J. Norman Collie

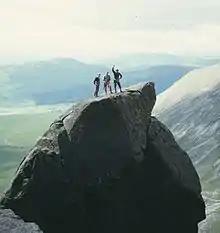
Climbers on the Cioch, Isle of Skye

In the 1997 BBC TV series on Scottish climbing, "The Edge", Collie and MacKenzie's exploits were re-enacted by Alan Kimber (Collie) and John Lyall (MacKenzie).